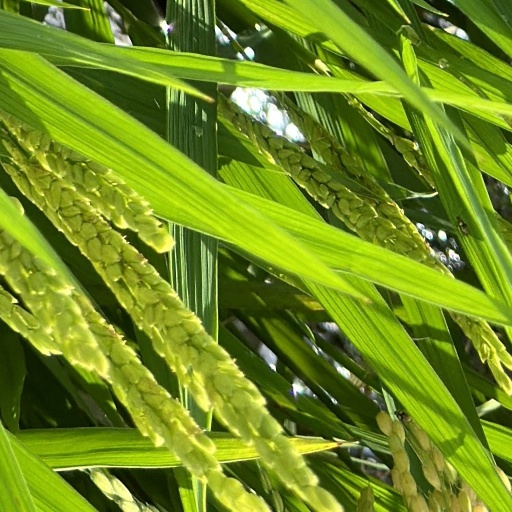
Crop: rice